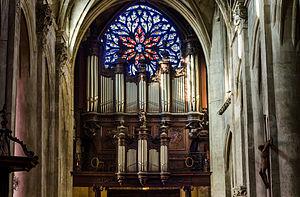
Orgue de la cathédrale Saint-Maclou de Pontoise
La cathédrale Saint-Maclou de Pontoise est une cathédrale catholique située à Pontoise dans le département français du Val-d'Oise en région Île-de-France.
Né en 1663, Julien Tribuot est un facteur d'orgues français, de l'école parisienne, ayant œuvré de 1686 jusqu'au 10 février 1722, date de son décès.
Cette liste prend en compte les orgues d'Île-de-France classés uniquement, au titre objet ou immeuble, que ce soit pour leur buffet ou leur partie instrumentale et répertoriés dans la base Palissy des Monuments historiques de France. La section Reprises recense les modifications les plus importantes. Dans certains cas le classement du buffet intègre également la tribune. À défaut de précision, le classement est réputé acquis au titre objet mais les initiales I.D. signifient au titre Immeuble par Destination et I. au titre Immeuble.